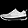
Label: Sneaker